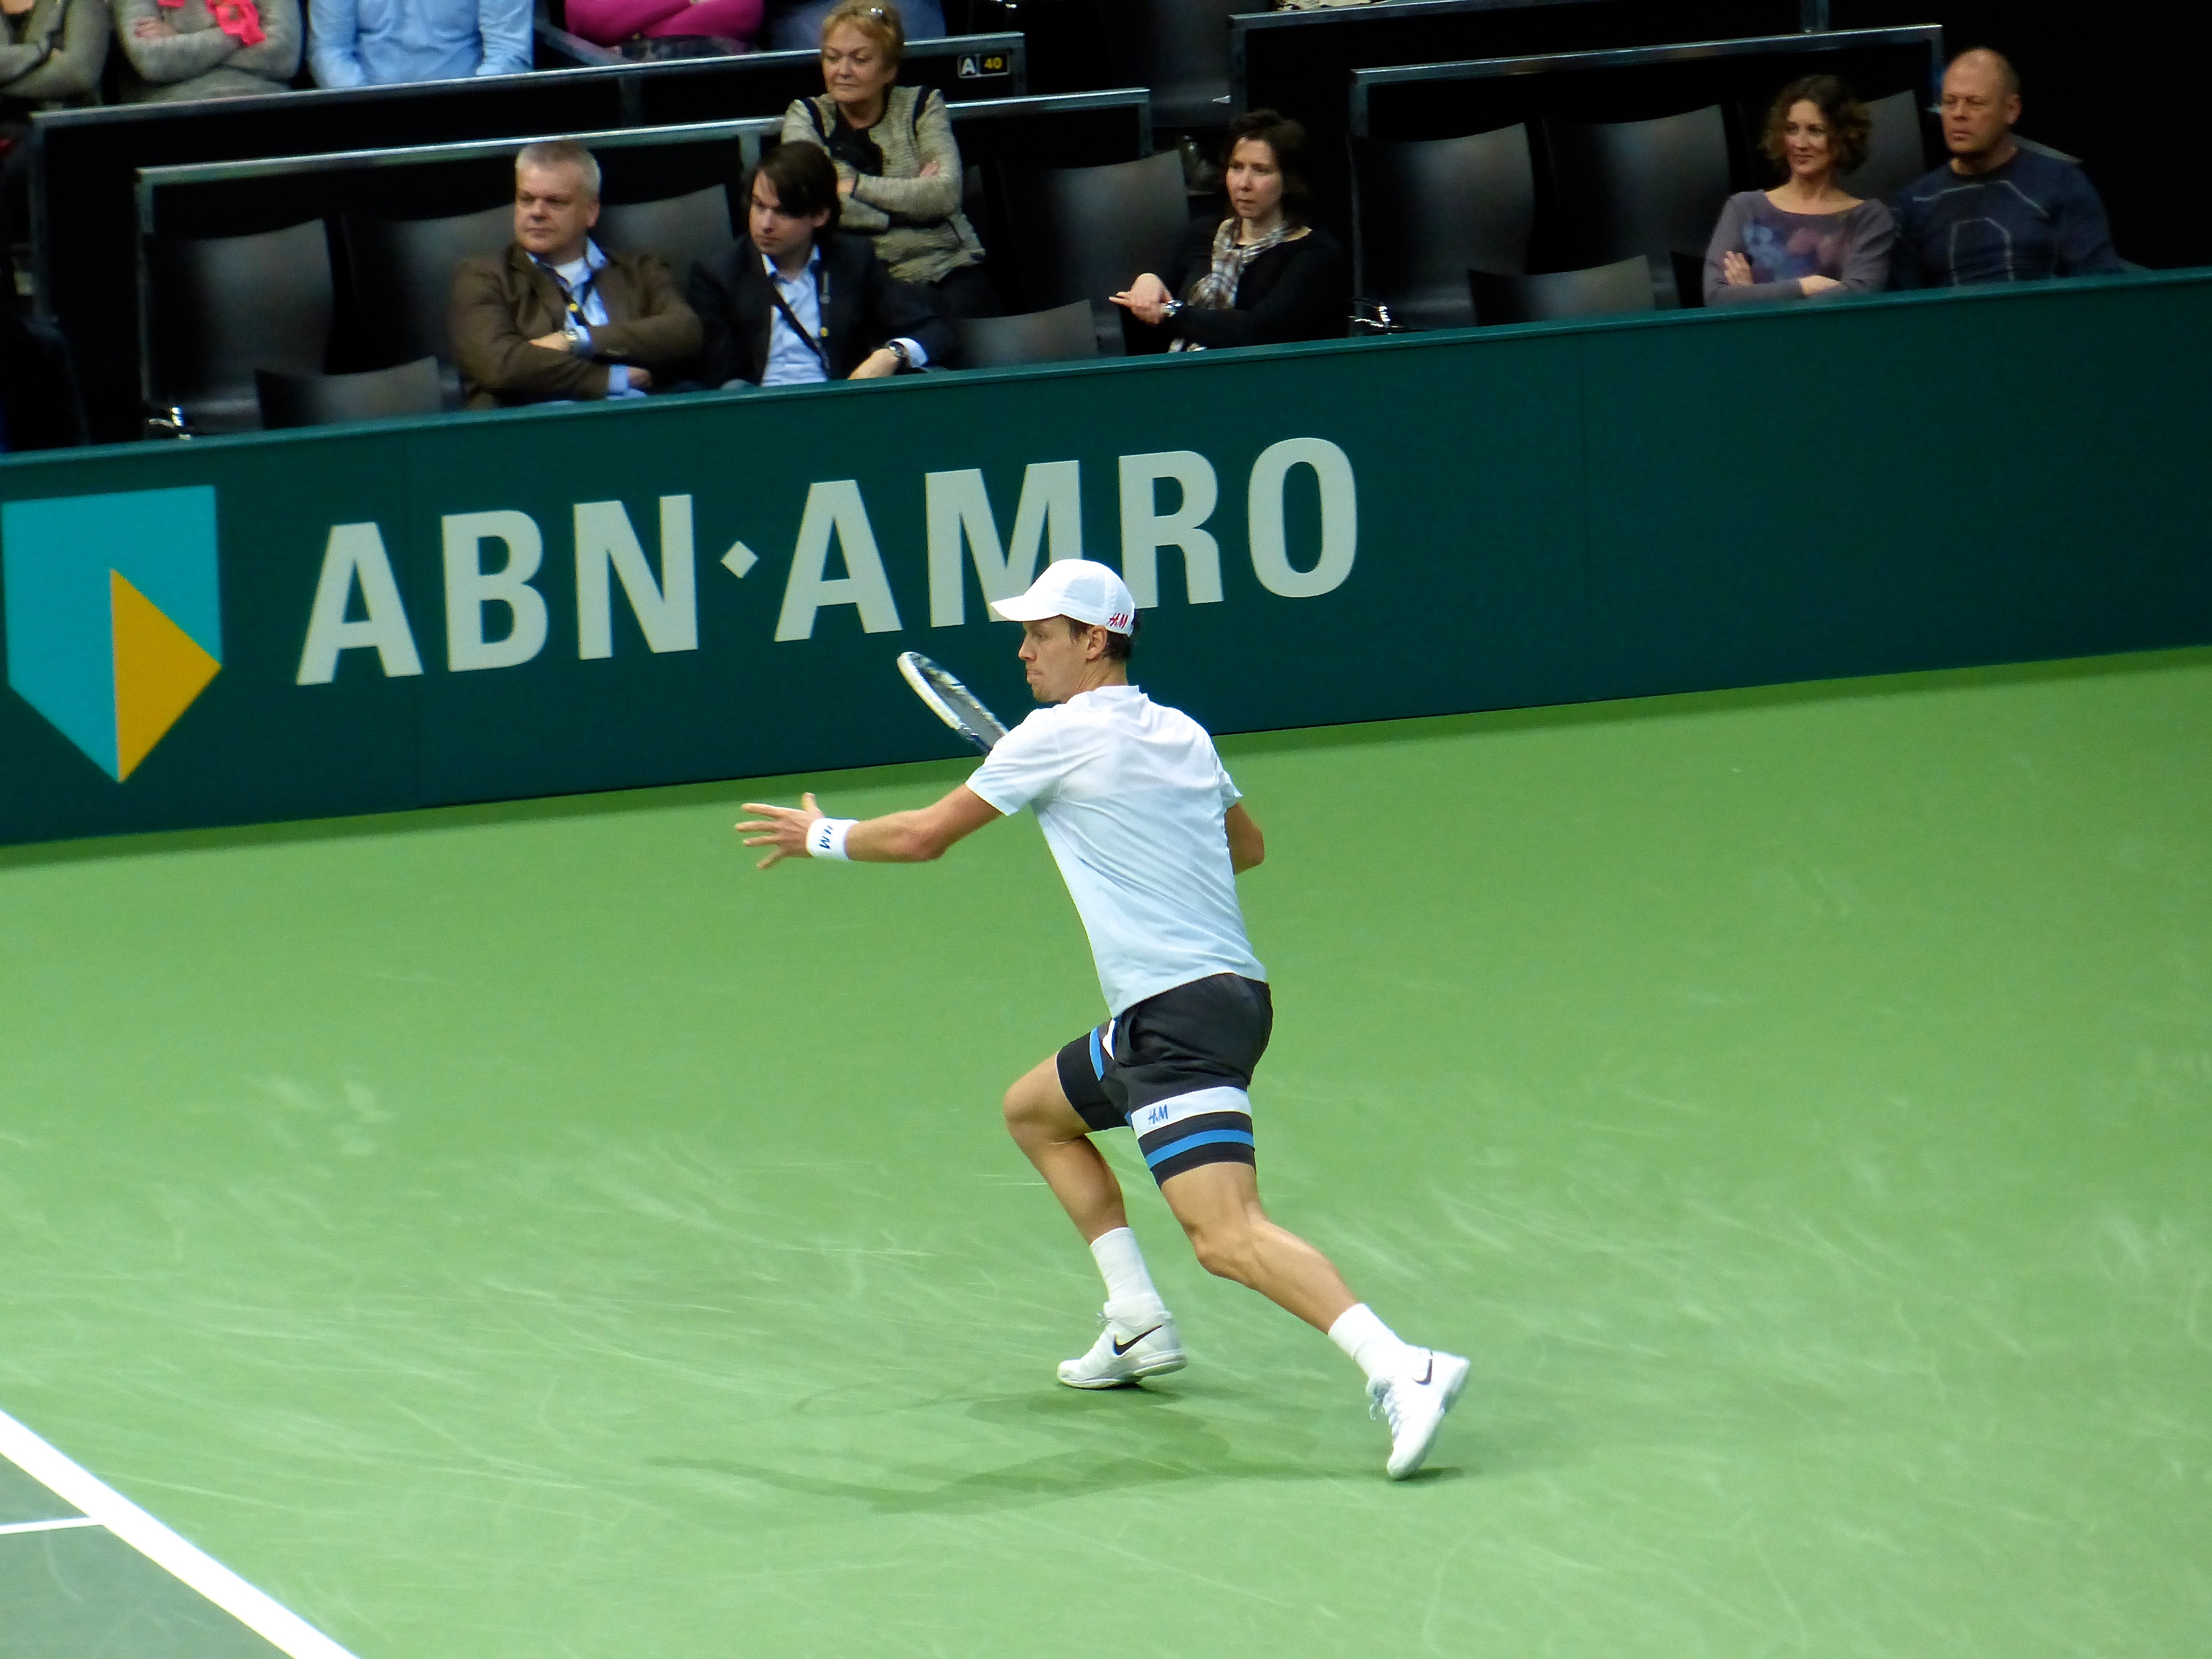
sport, competition, holland, netherlands, arena, rotterdam, tennis, sports, championship, pro, atp, tournament, ahoy, final, berdych, ball game, tennis player, individual sports, competition event, racquet sport, soft tennis